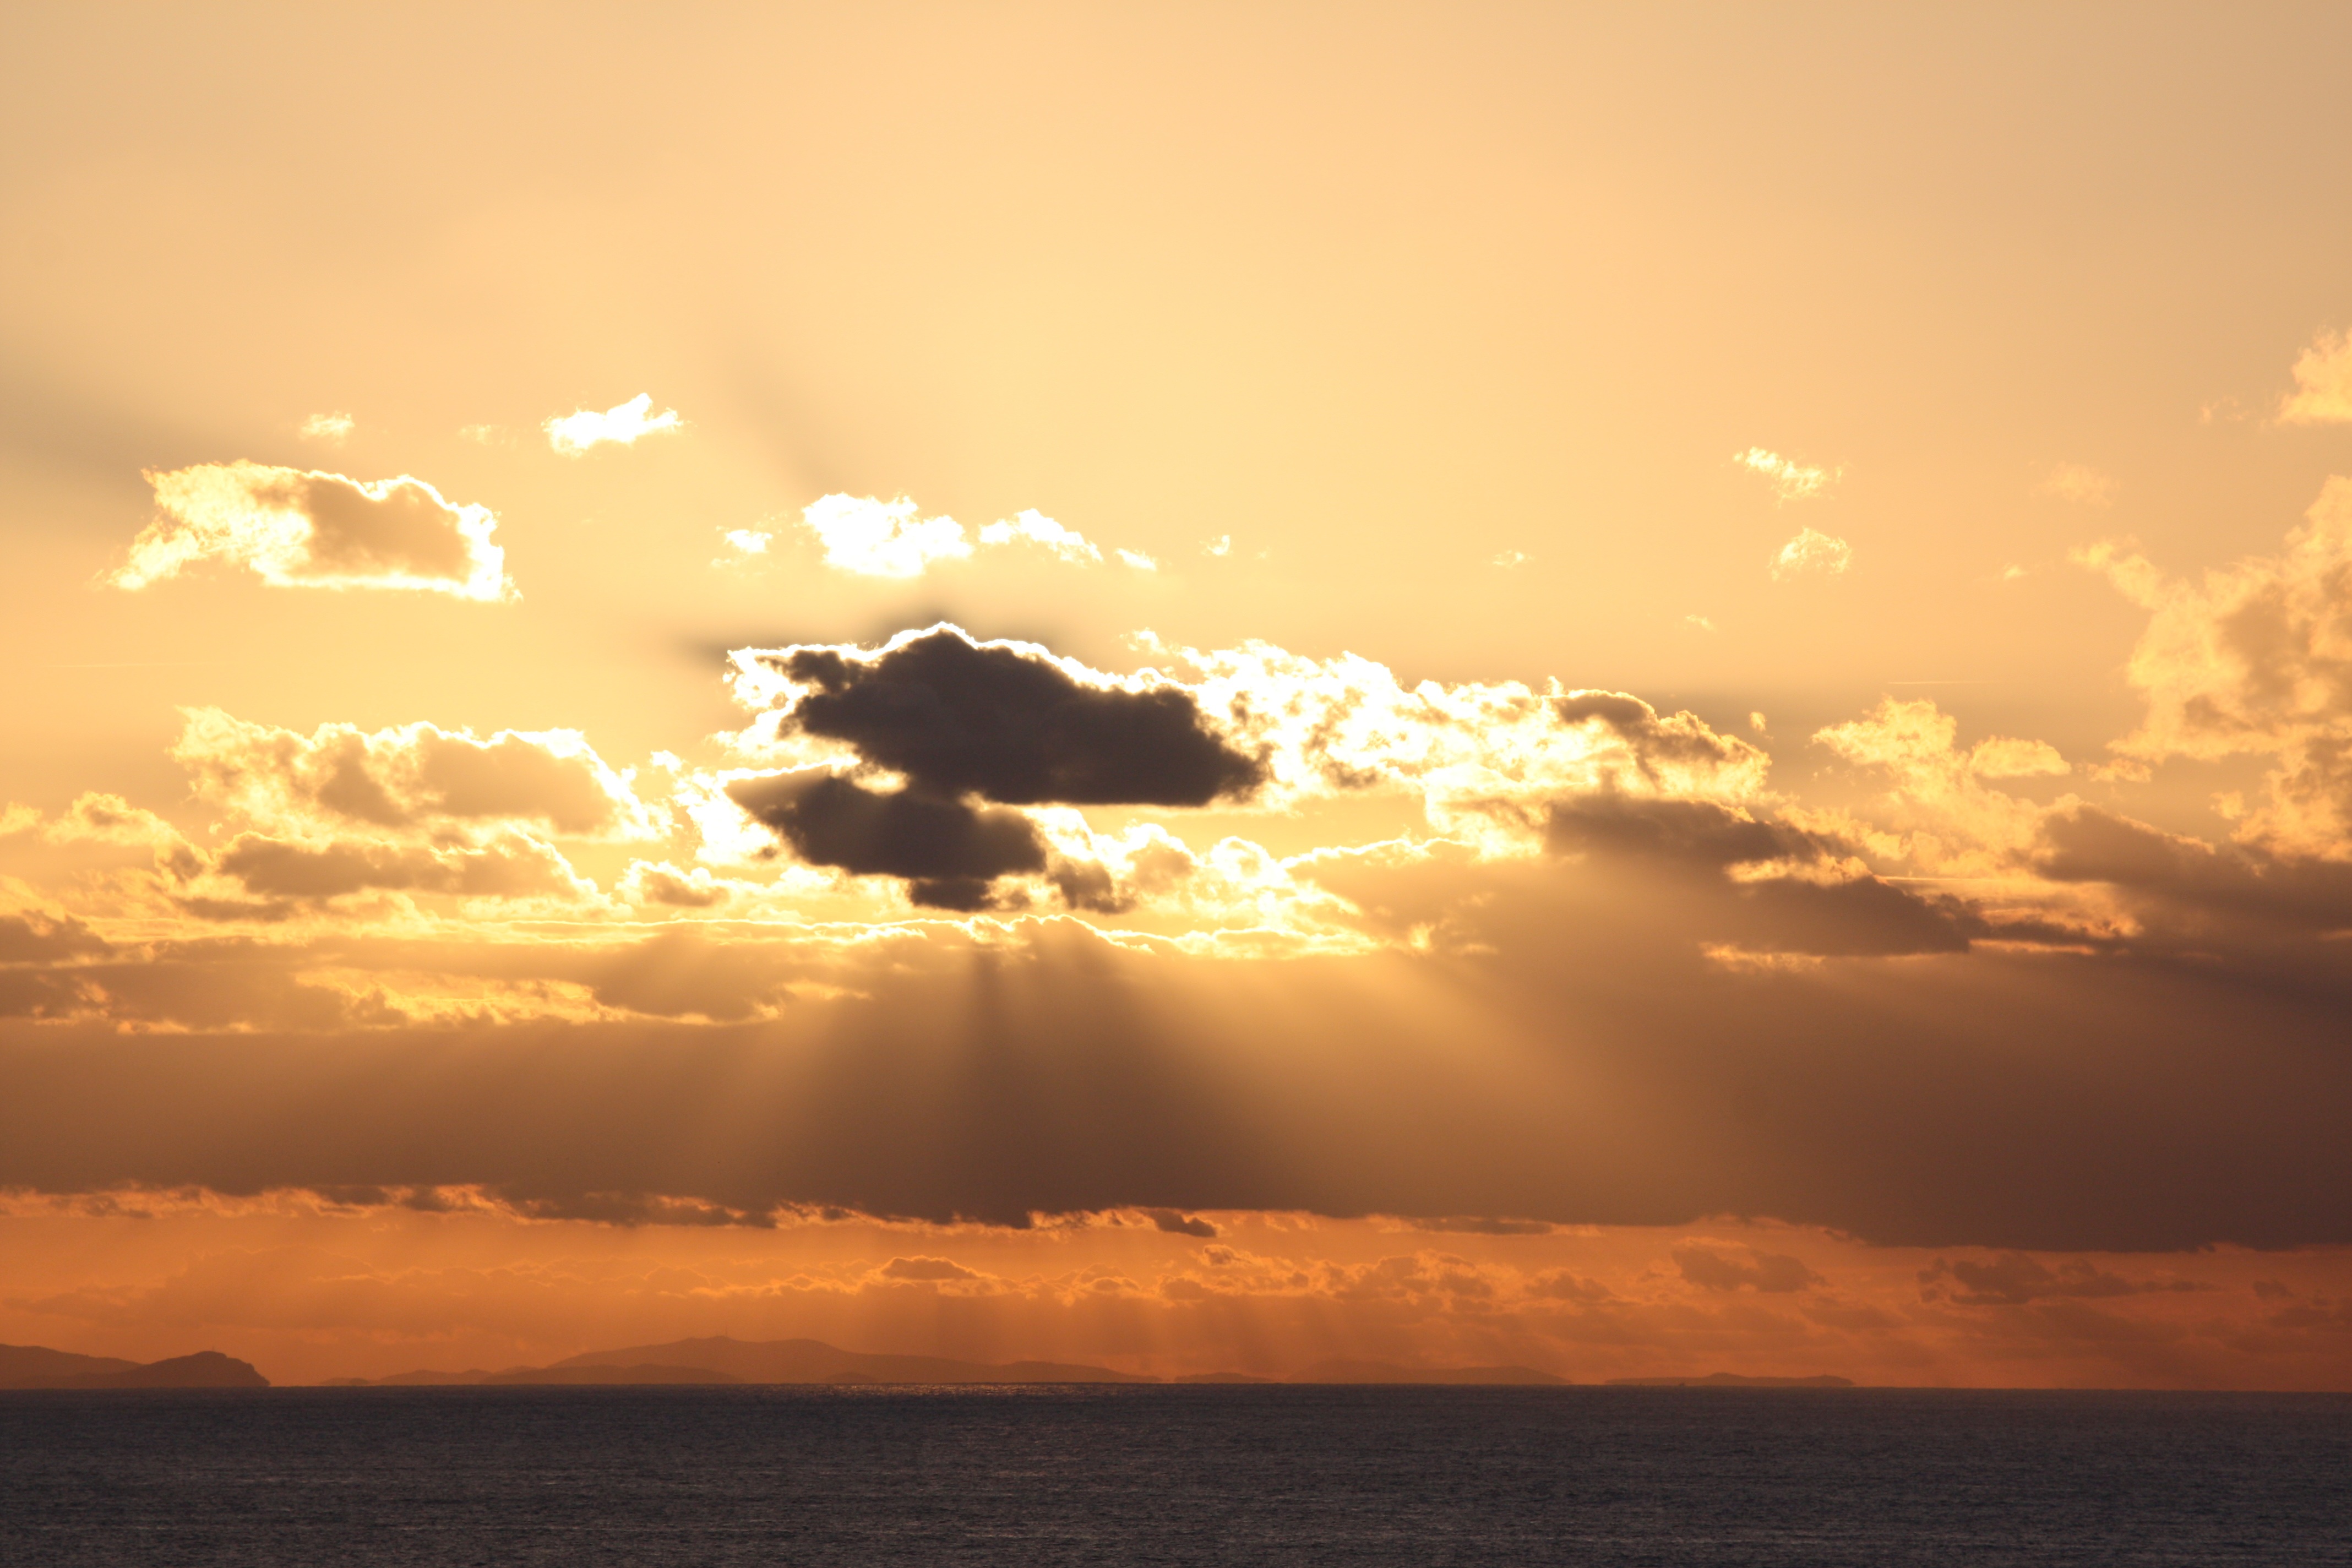
landscape, sea, ocean, horizon, cloud, sky, sun, sunrise, sunset, sunlight, morning, dawn, atmosphere, dusk, evening, clouds, afterglow, red sky at morning